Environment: real
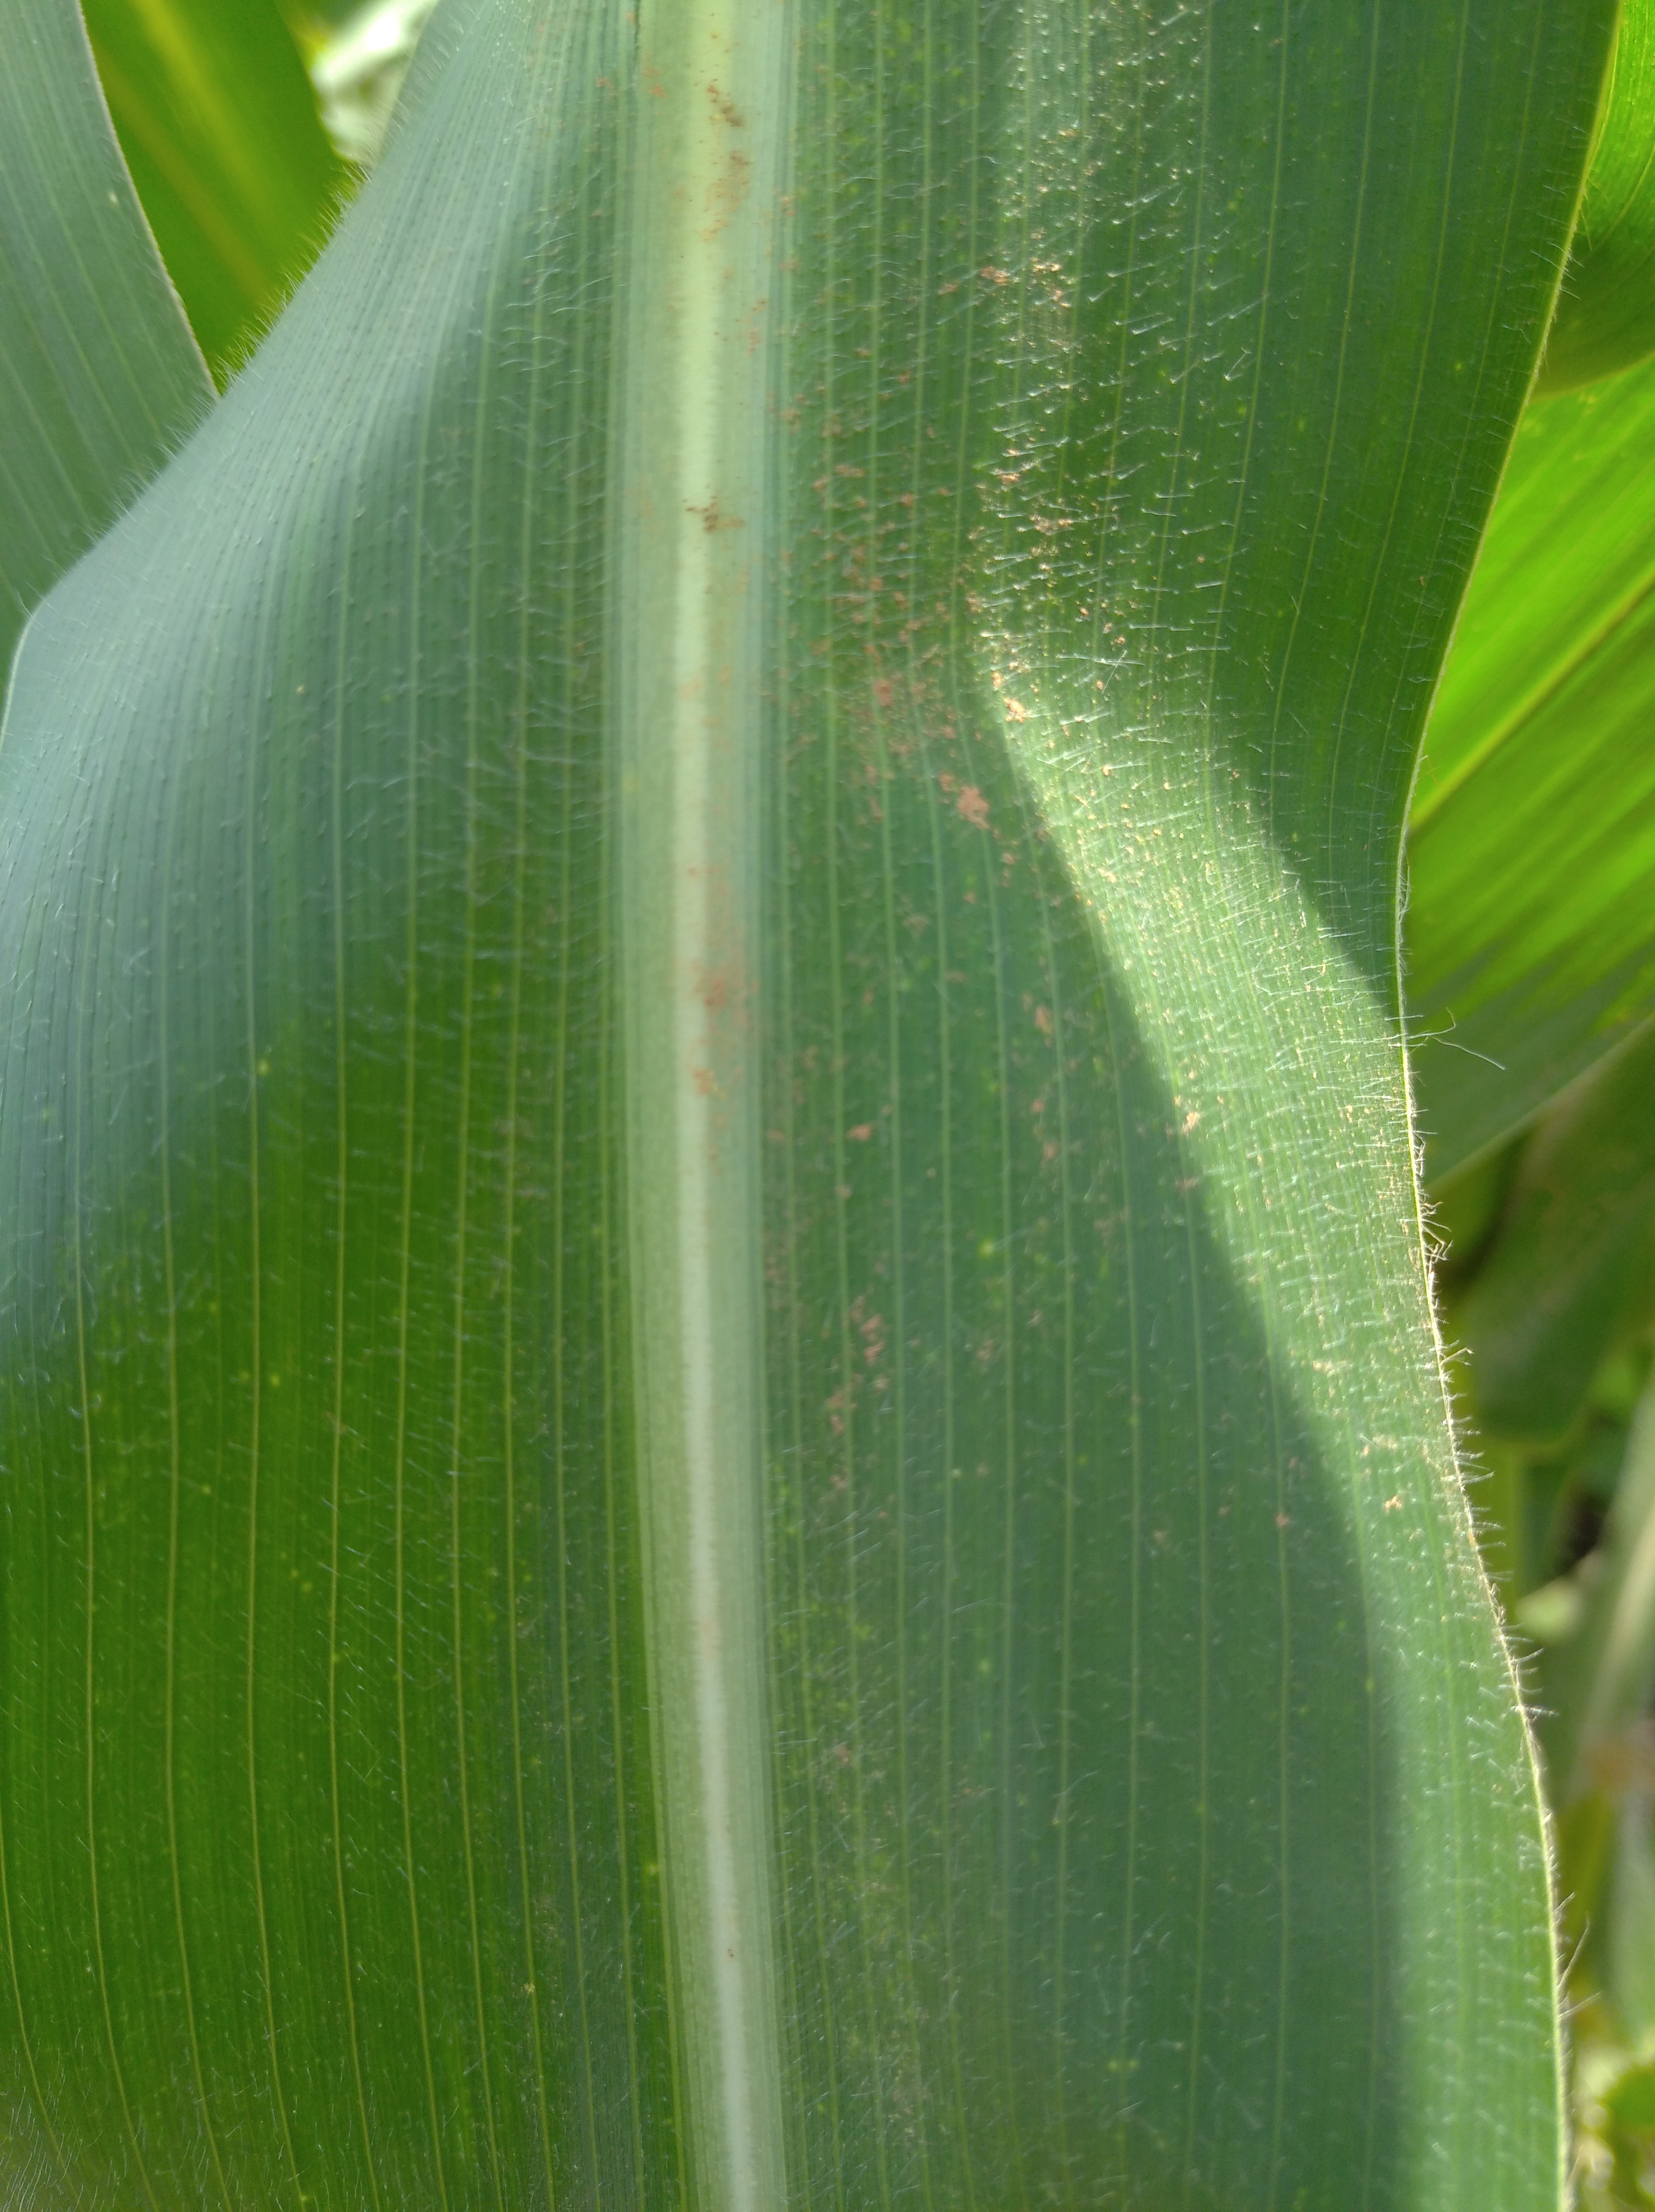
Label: healthy